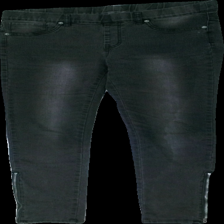
View: front
Type: Jeans
Category: Ladies
Brand: Missing
Colors: Black
Material: unknown
Cut: Regular
Season: All
Trend: Denim
Stains: Minor
Price range: 50-100
Recommended usage: Export